Wayan Formation

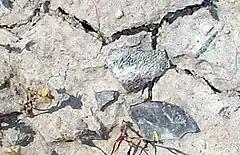
Eggshell of the oogenus "Macroelongatoolithus" on a Wayan Formation outcrop. Image used courtesy of the USFS Paleontology Program

The Wayan Formation is a geological formation in Idaho whose strata date back to the latest Early Cretaceous and the earliest Late Cretaceous. Dinosaur, other reptile, mammal, and micro and macro-floral remains are among the fossils that have been recovered from the formation. The lack of extensive outcrops, limited geographic extent, and extreme structural deformation have limited paleontological explorations of the Wayan.